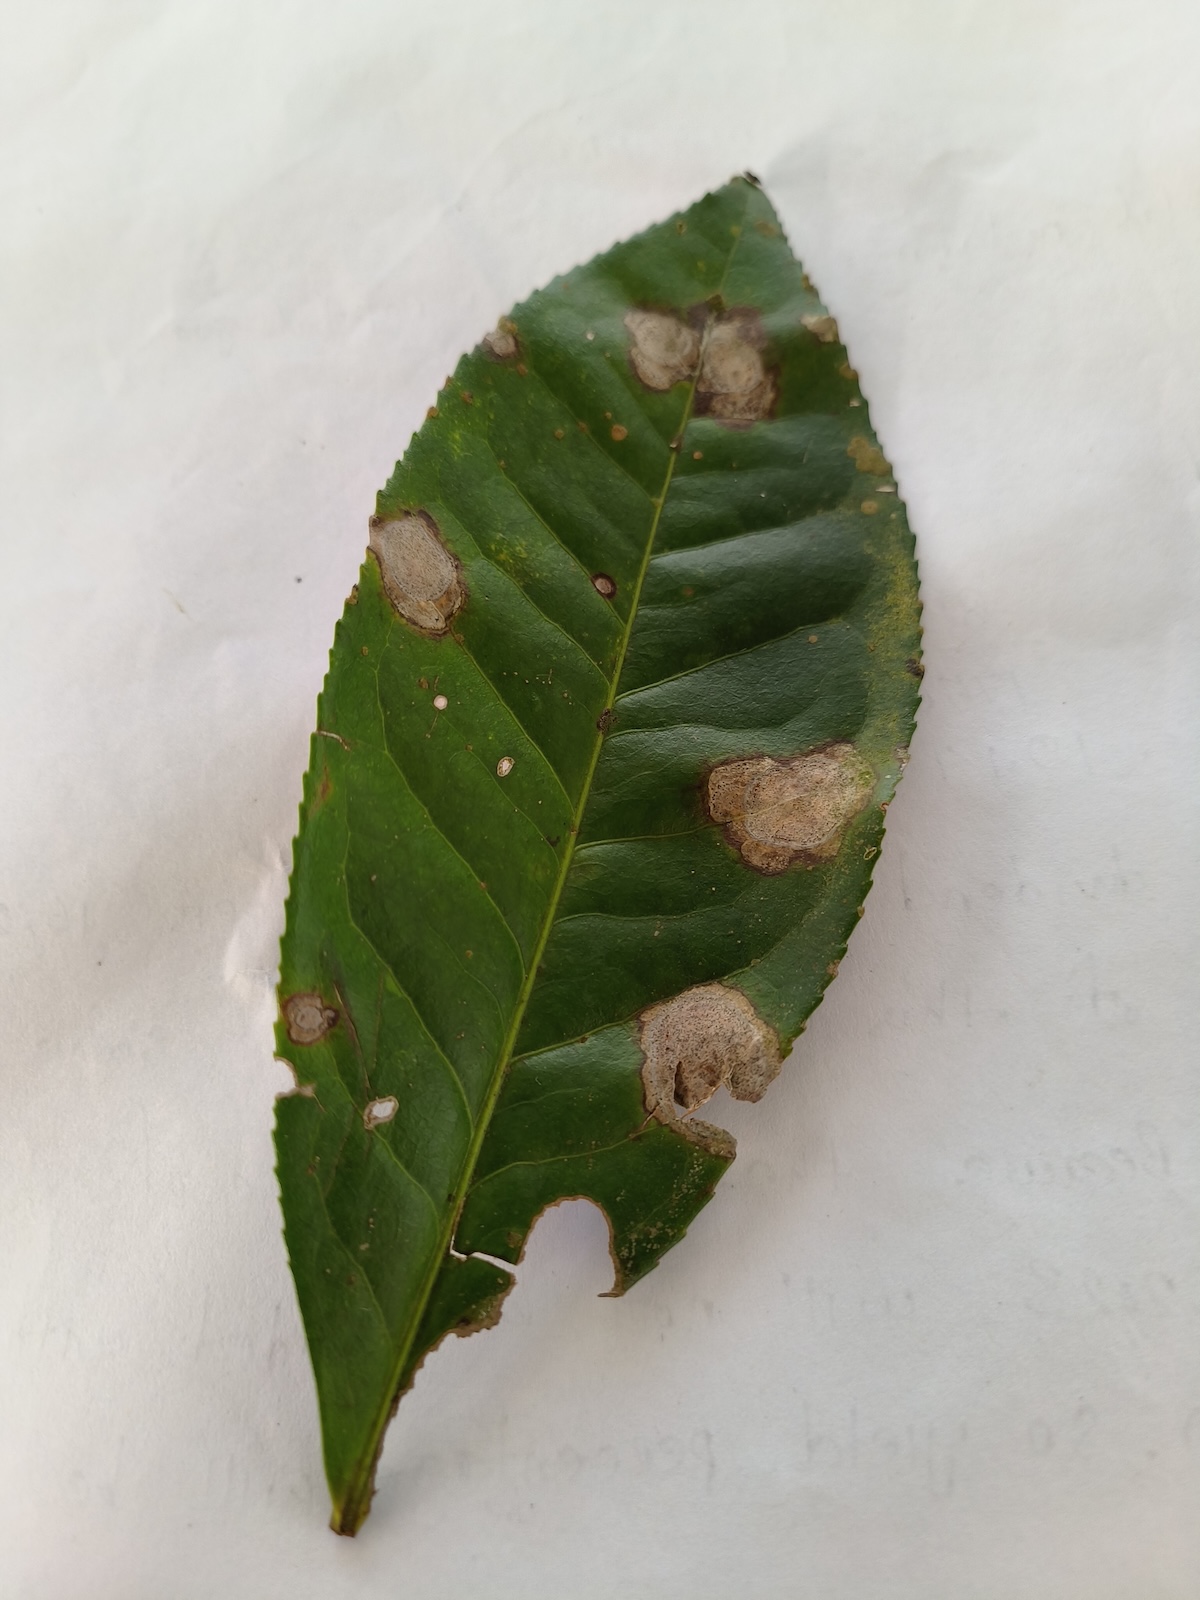
Label: Gray Blight